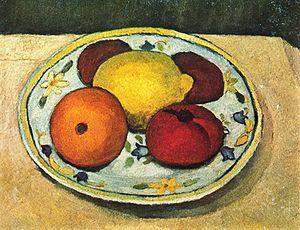
Paula Modersohn-Becker, née le 8 février 1876 à Dresde et morte le 21 novembre 1907 à Worpswede, est une artiste peintre allemande et l’une des représentantes les plus précoces du mouvement expressionniste dans son pays.